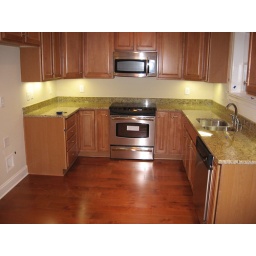
Almost Finished! Counter and walls look kinda yellowish, but doesn't really look that yellow in person.